Barrio Chino de Salamanca

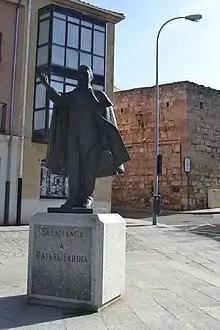
Memorial statue of Rafael Farina

The Spanish singer started his career singing in the bars at the age of six. He was taken under the protection of La Margó and La Carmina. A memorial statue of him by Agustín Casillas still stands in the area.